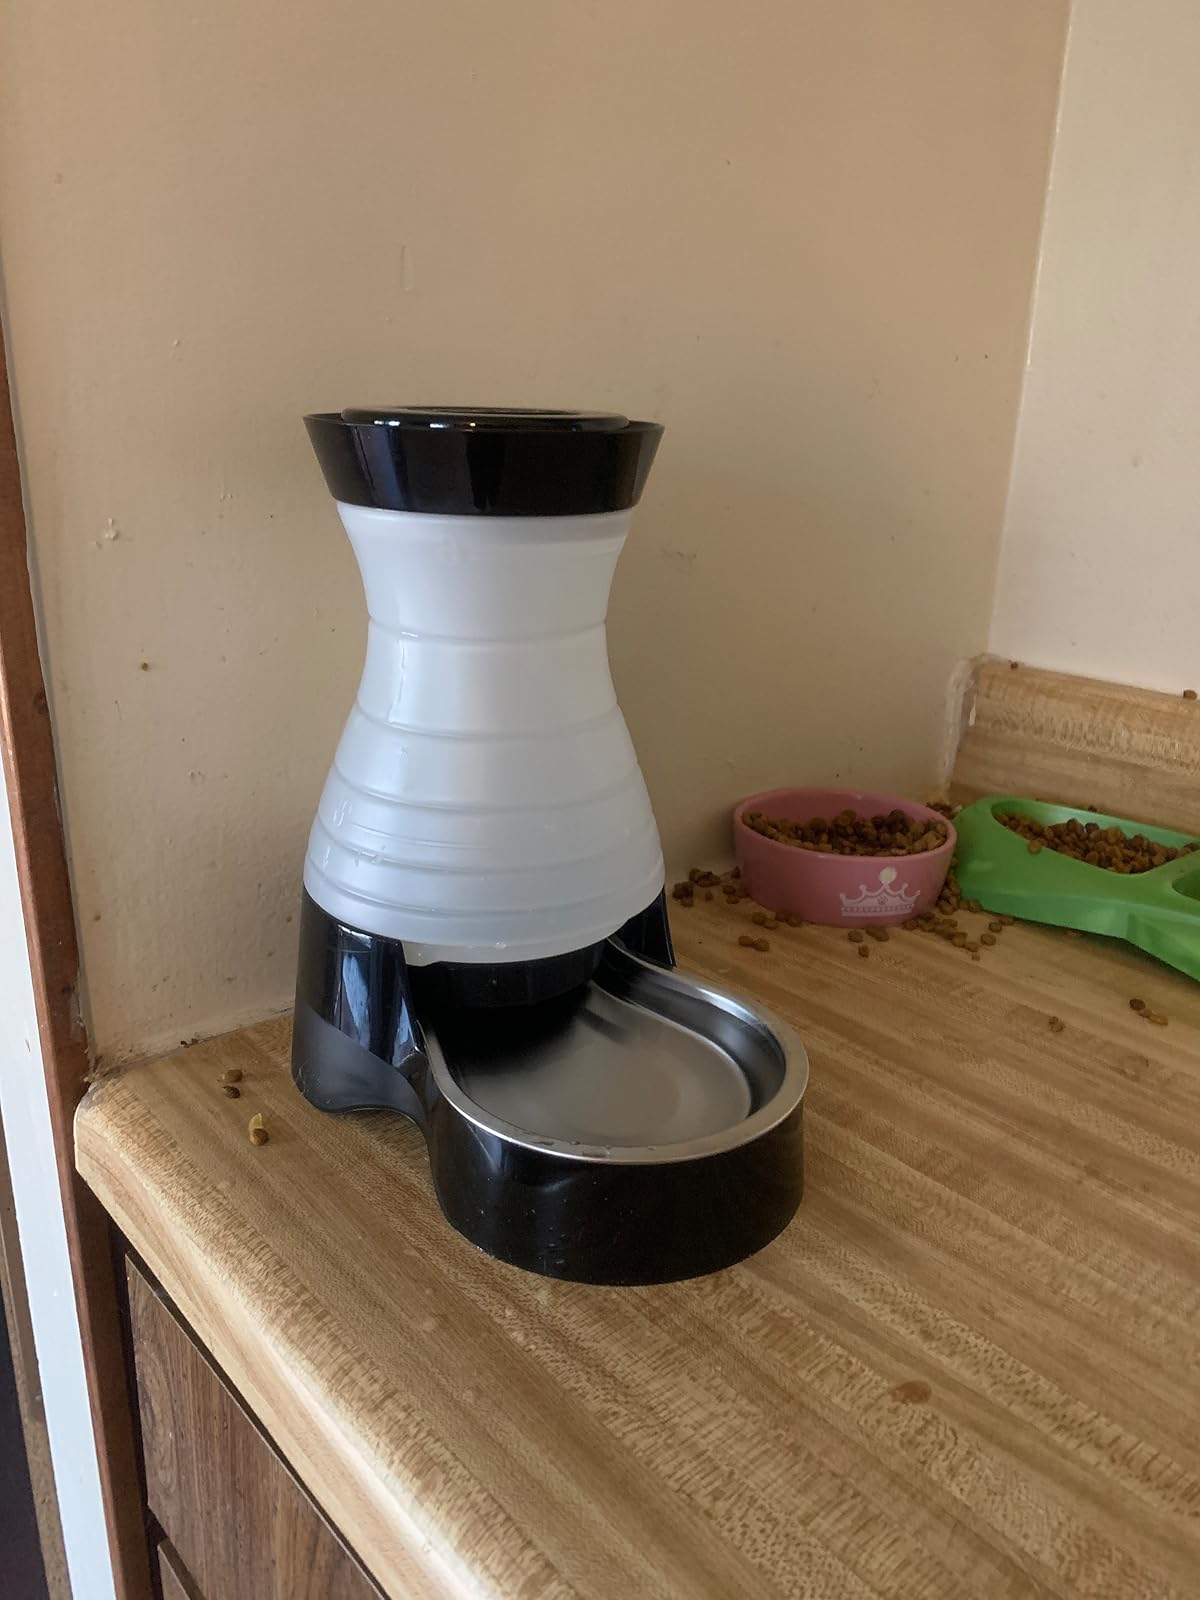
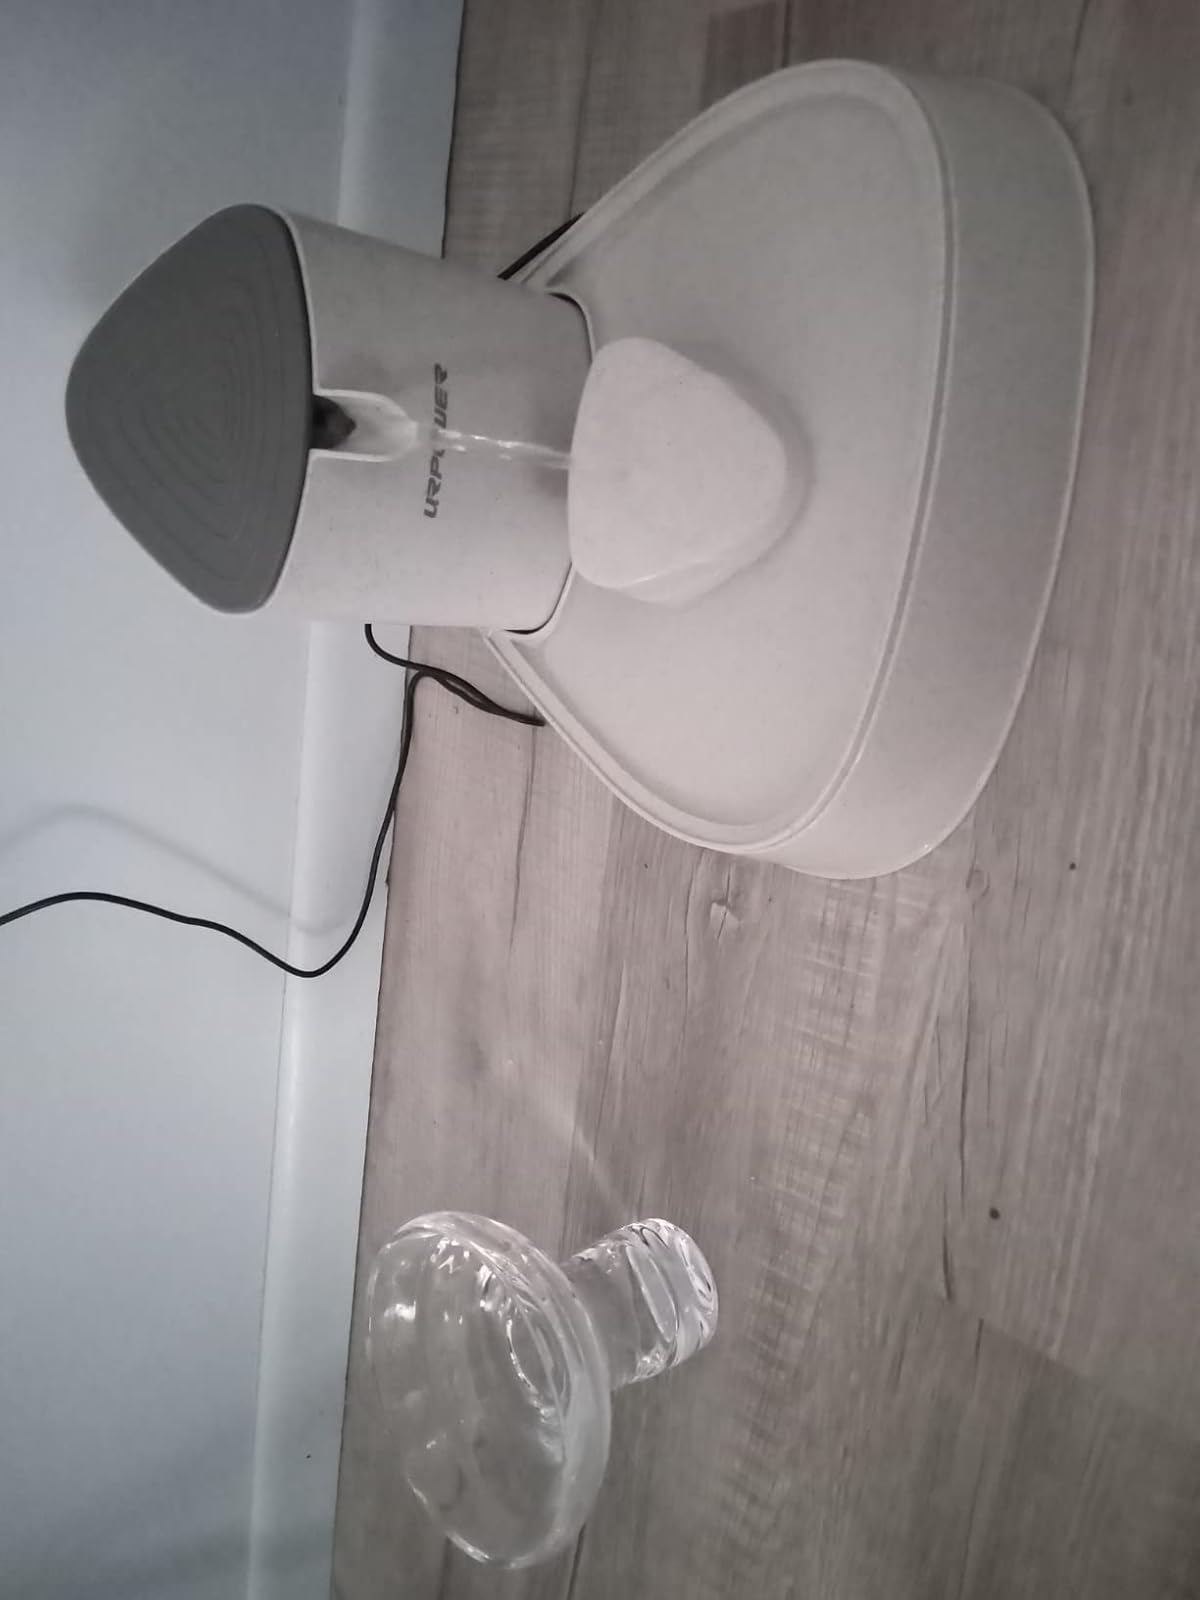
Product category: items_bowl
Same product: no